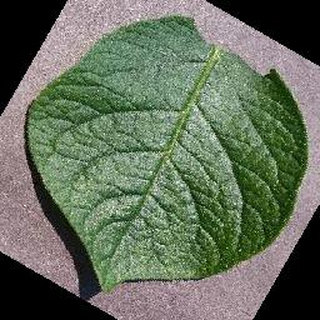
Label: healthy_potato